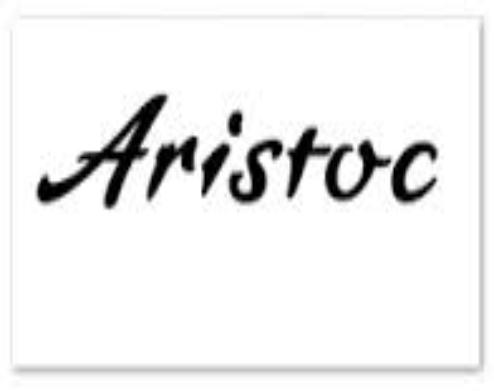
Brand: Aristoc
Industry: Clothes